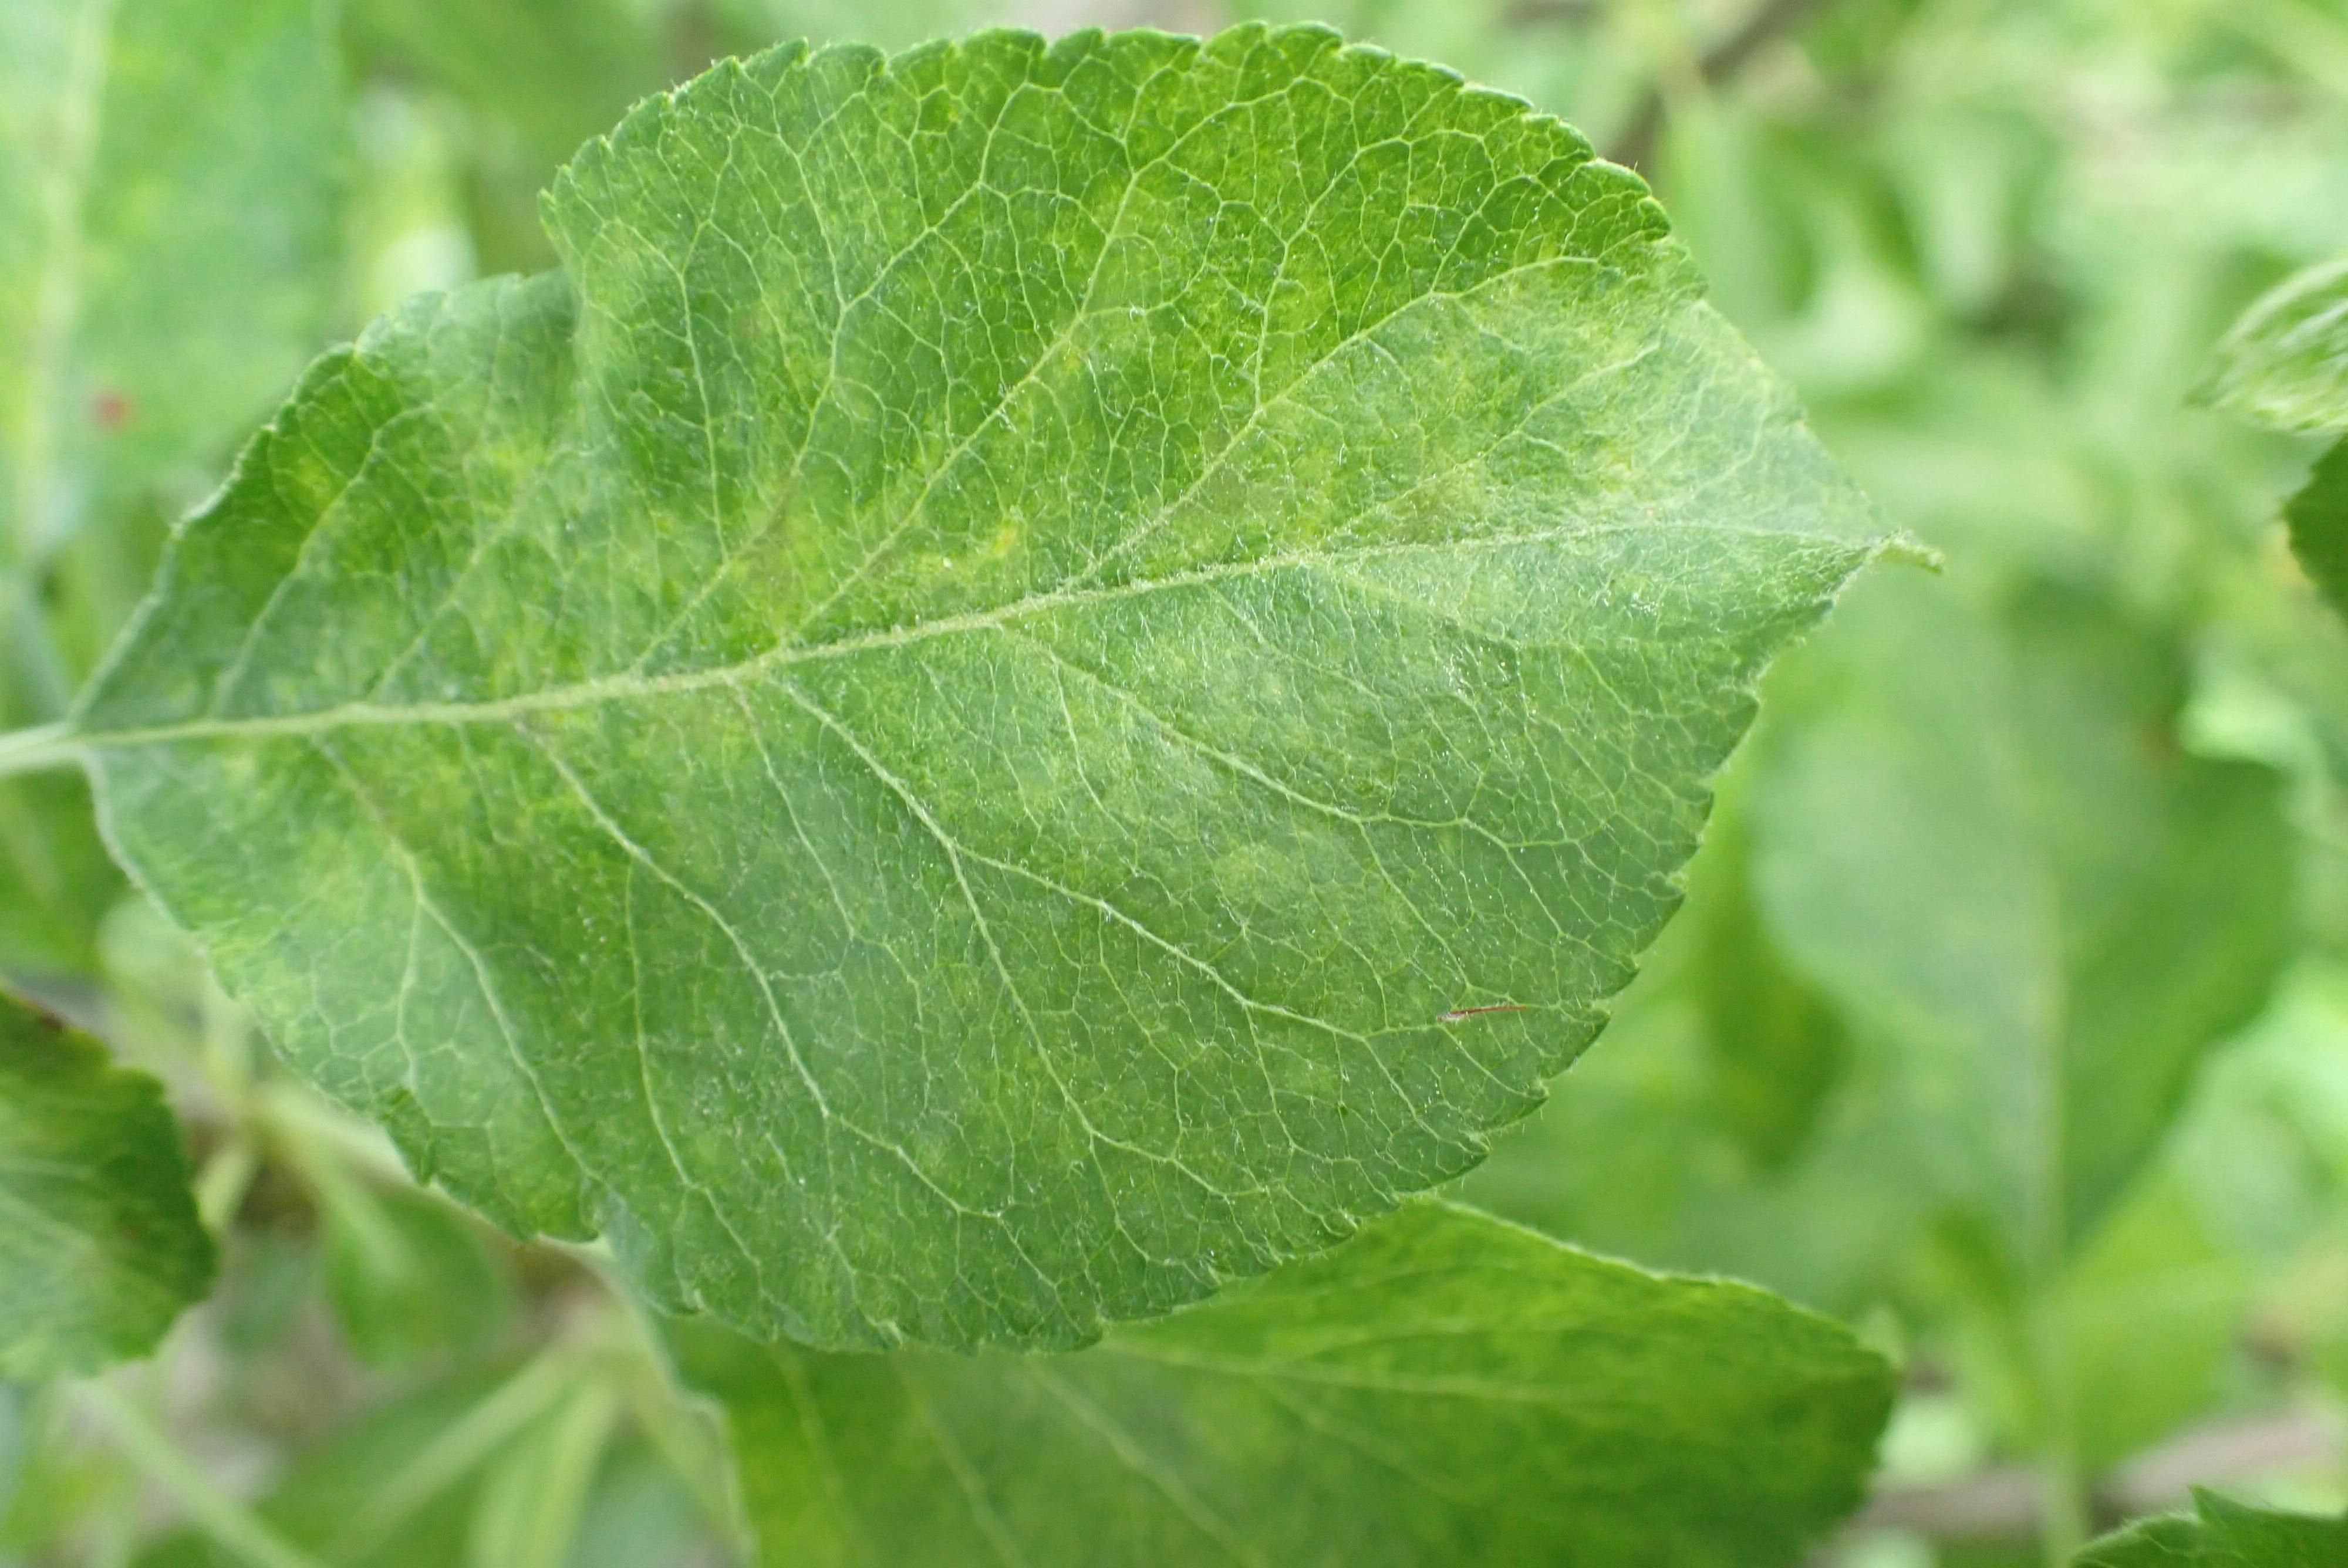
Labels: scab